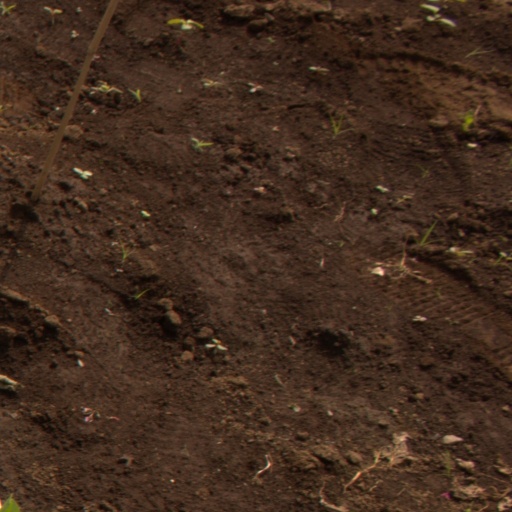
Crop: soybean